Isabella of Portugal

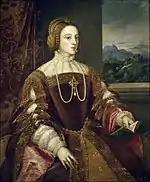
"Portrait of Isabella of Portugal" by Titian, 1548

Isabella of Portugal (24 October 1503 – 1 May 1539) was the empress consort of Charles V, Holy Roman Emperor, King of Spain, Archduke of Austria, and Duke of Burgundy. She was Queen of Spain and Germany, and Lady of the Netherlands from 10 March 1526 until her death in 1539, and became Holy Roman Empress and Queen of Italy in February 1530. She acted as regent of Spain during her husband's long absences.